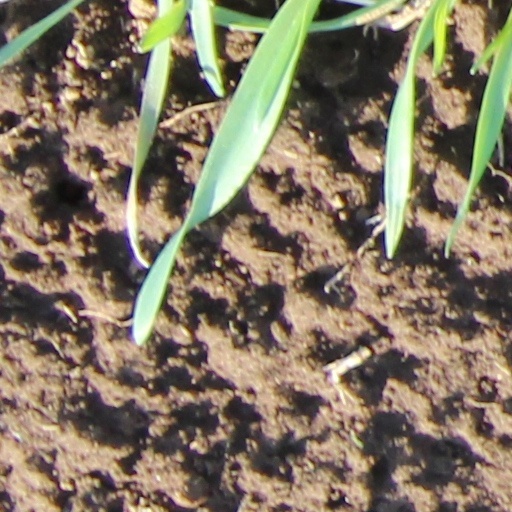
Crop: wheat